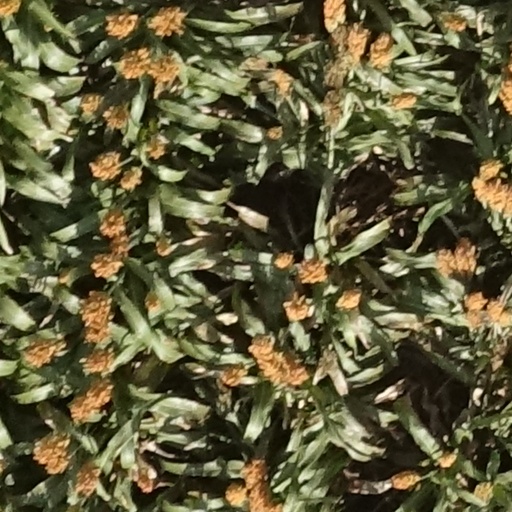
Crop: sorghum